Dick Kimball

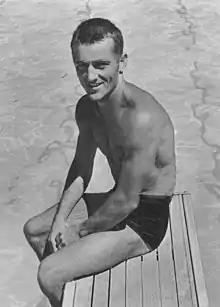
Dick Kimball in 1969

Dick Kimball (born c. 1935) is an American former diving champion and diving coach at the University of Michigan. He was the NCAA springboard champion in 1957 and the Professional World Diving champion in 1963. He coached the University of Michigan diving team from 1958 to 2002 and also coached the U.S. Olympic diving teams in 1964, 1980, 1984, 1988 and 1992. He has been inducted into the International Swimming Hall of Fame and the University of Michigan Athletic Hall of Honor.